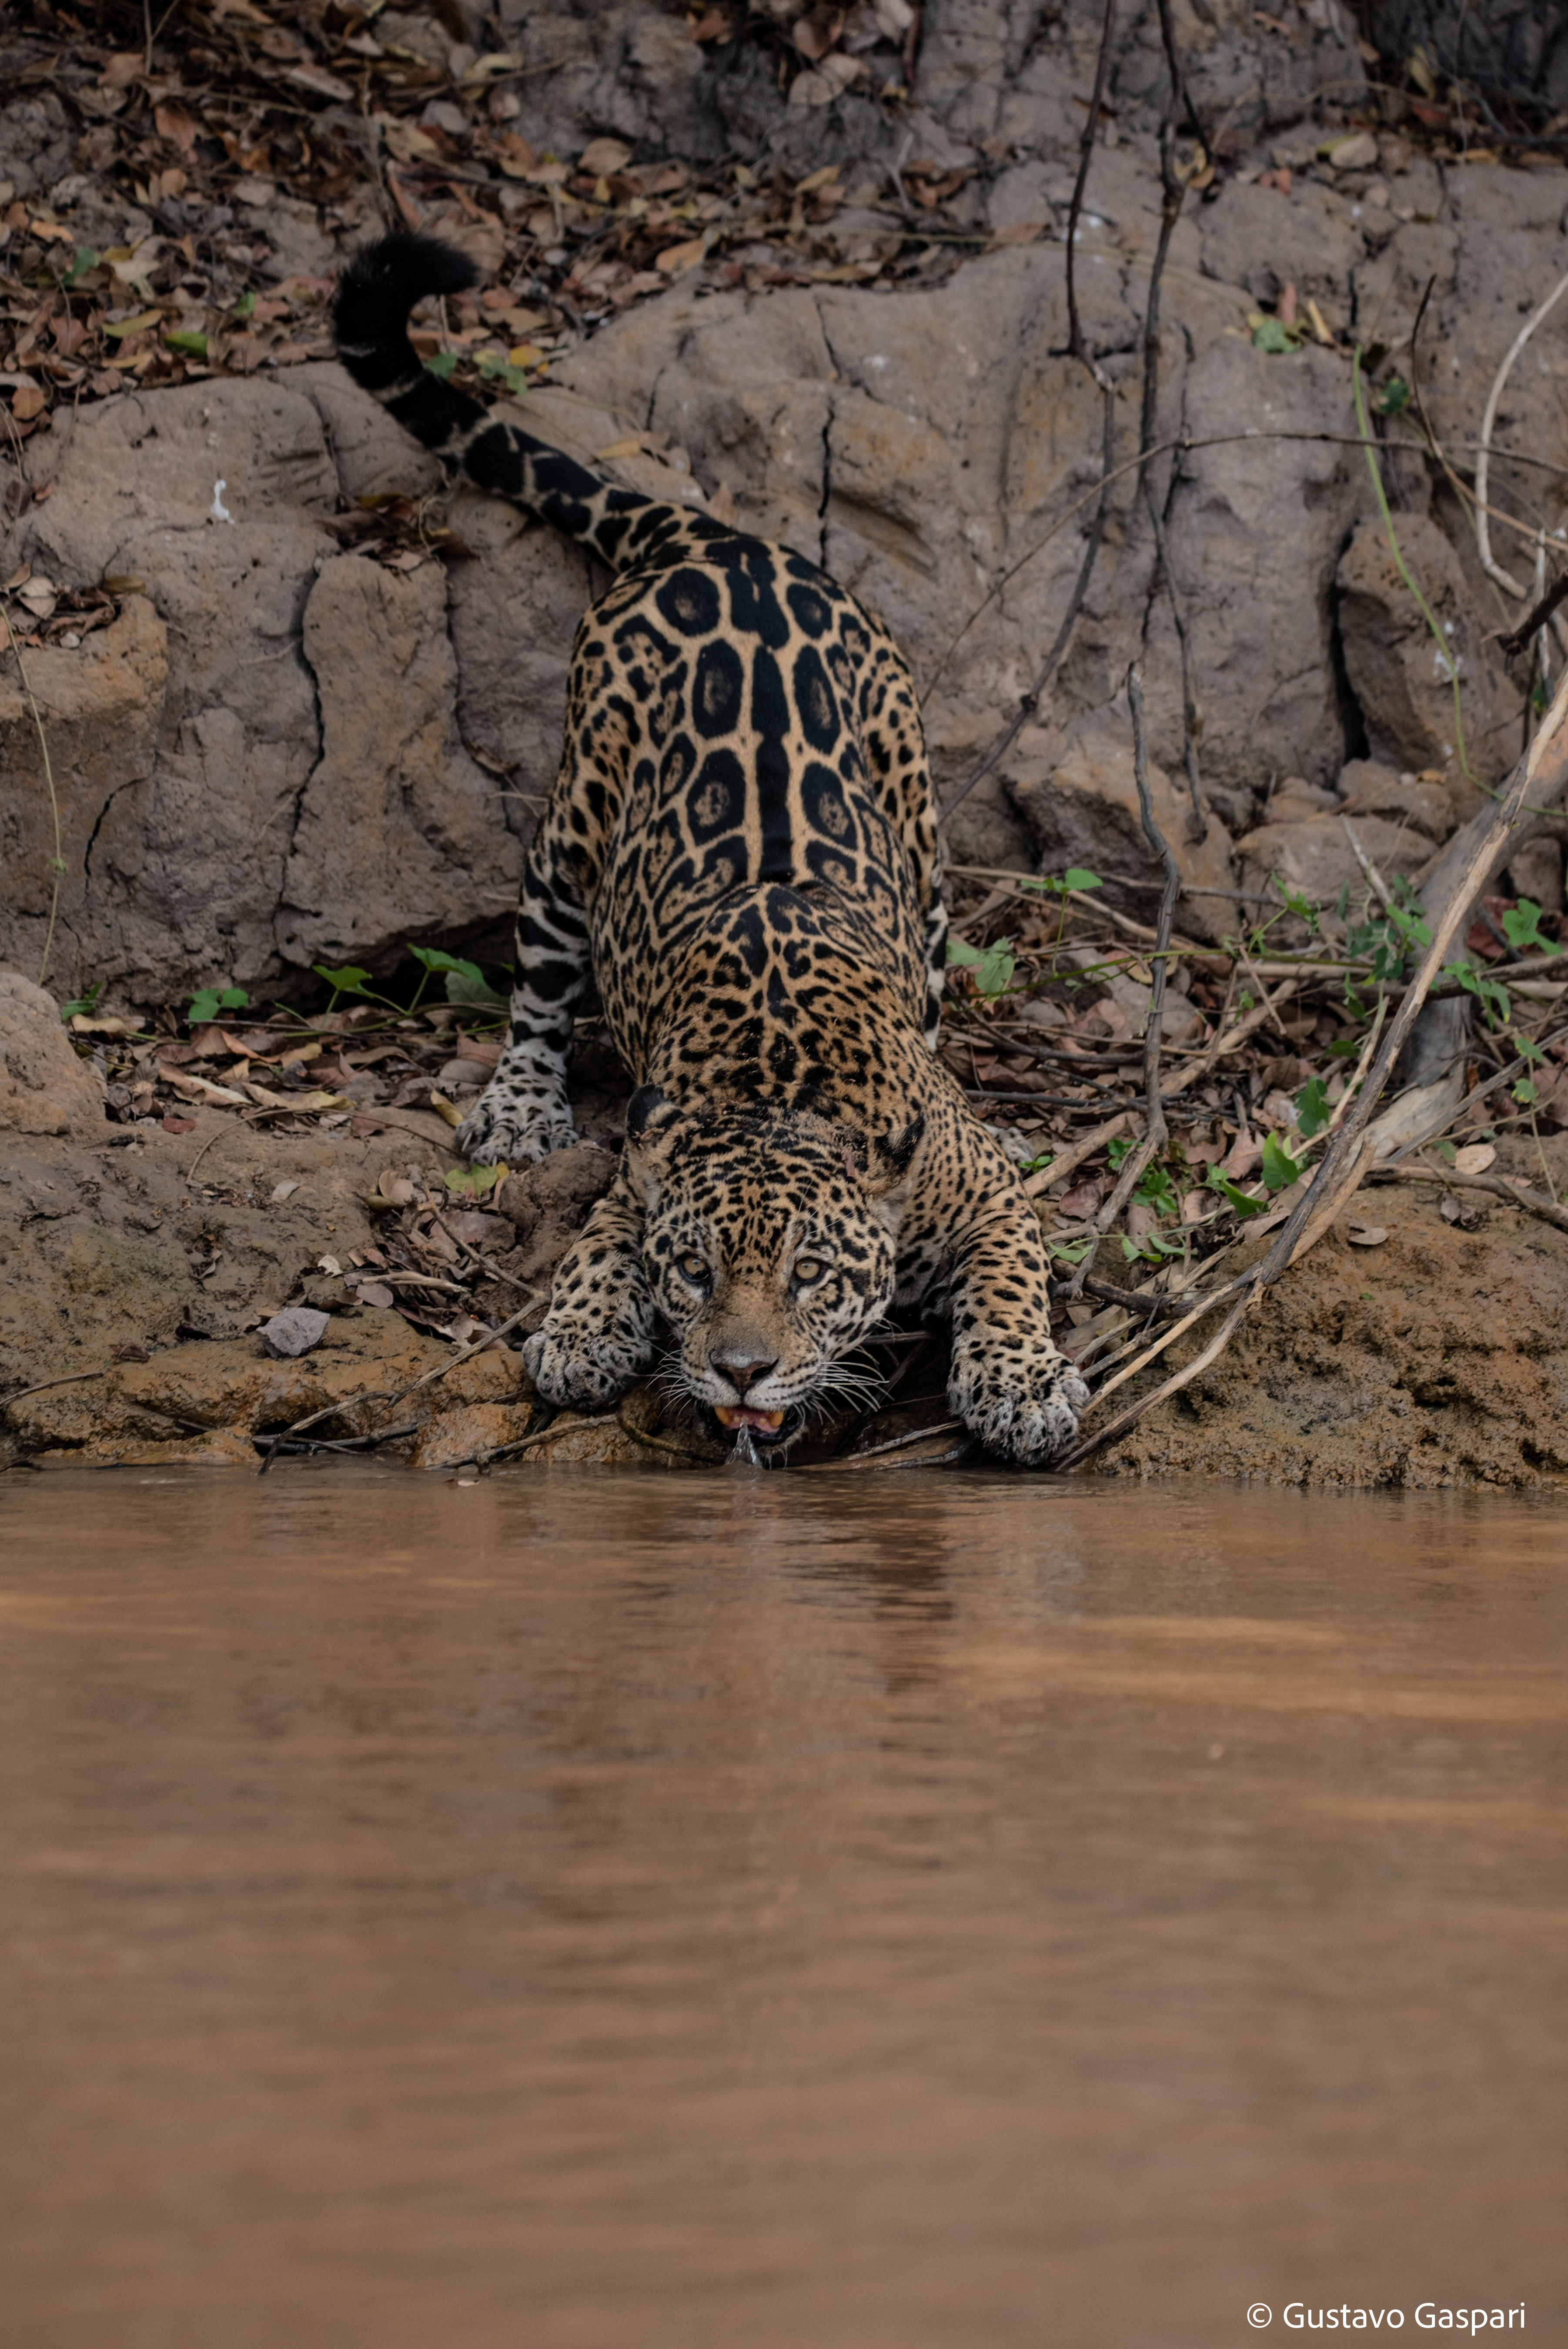
Jaguar: Estella